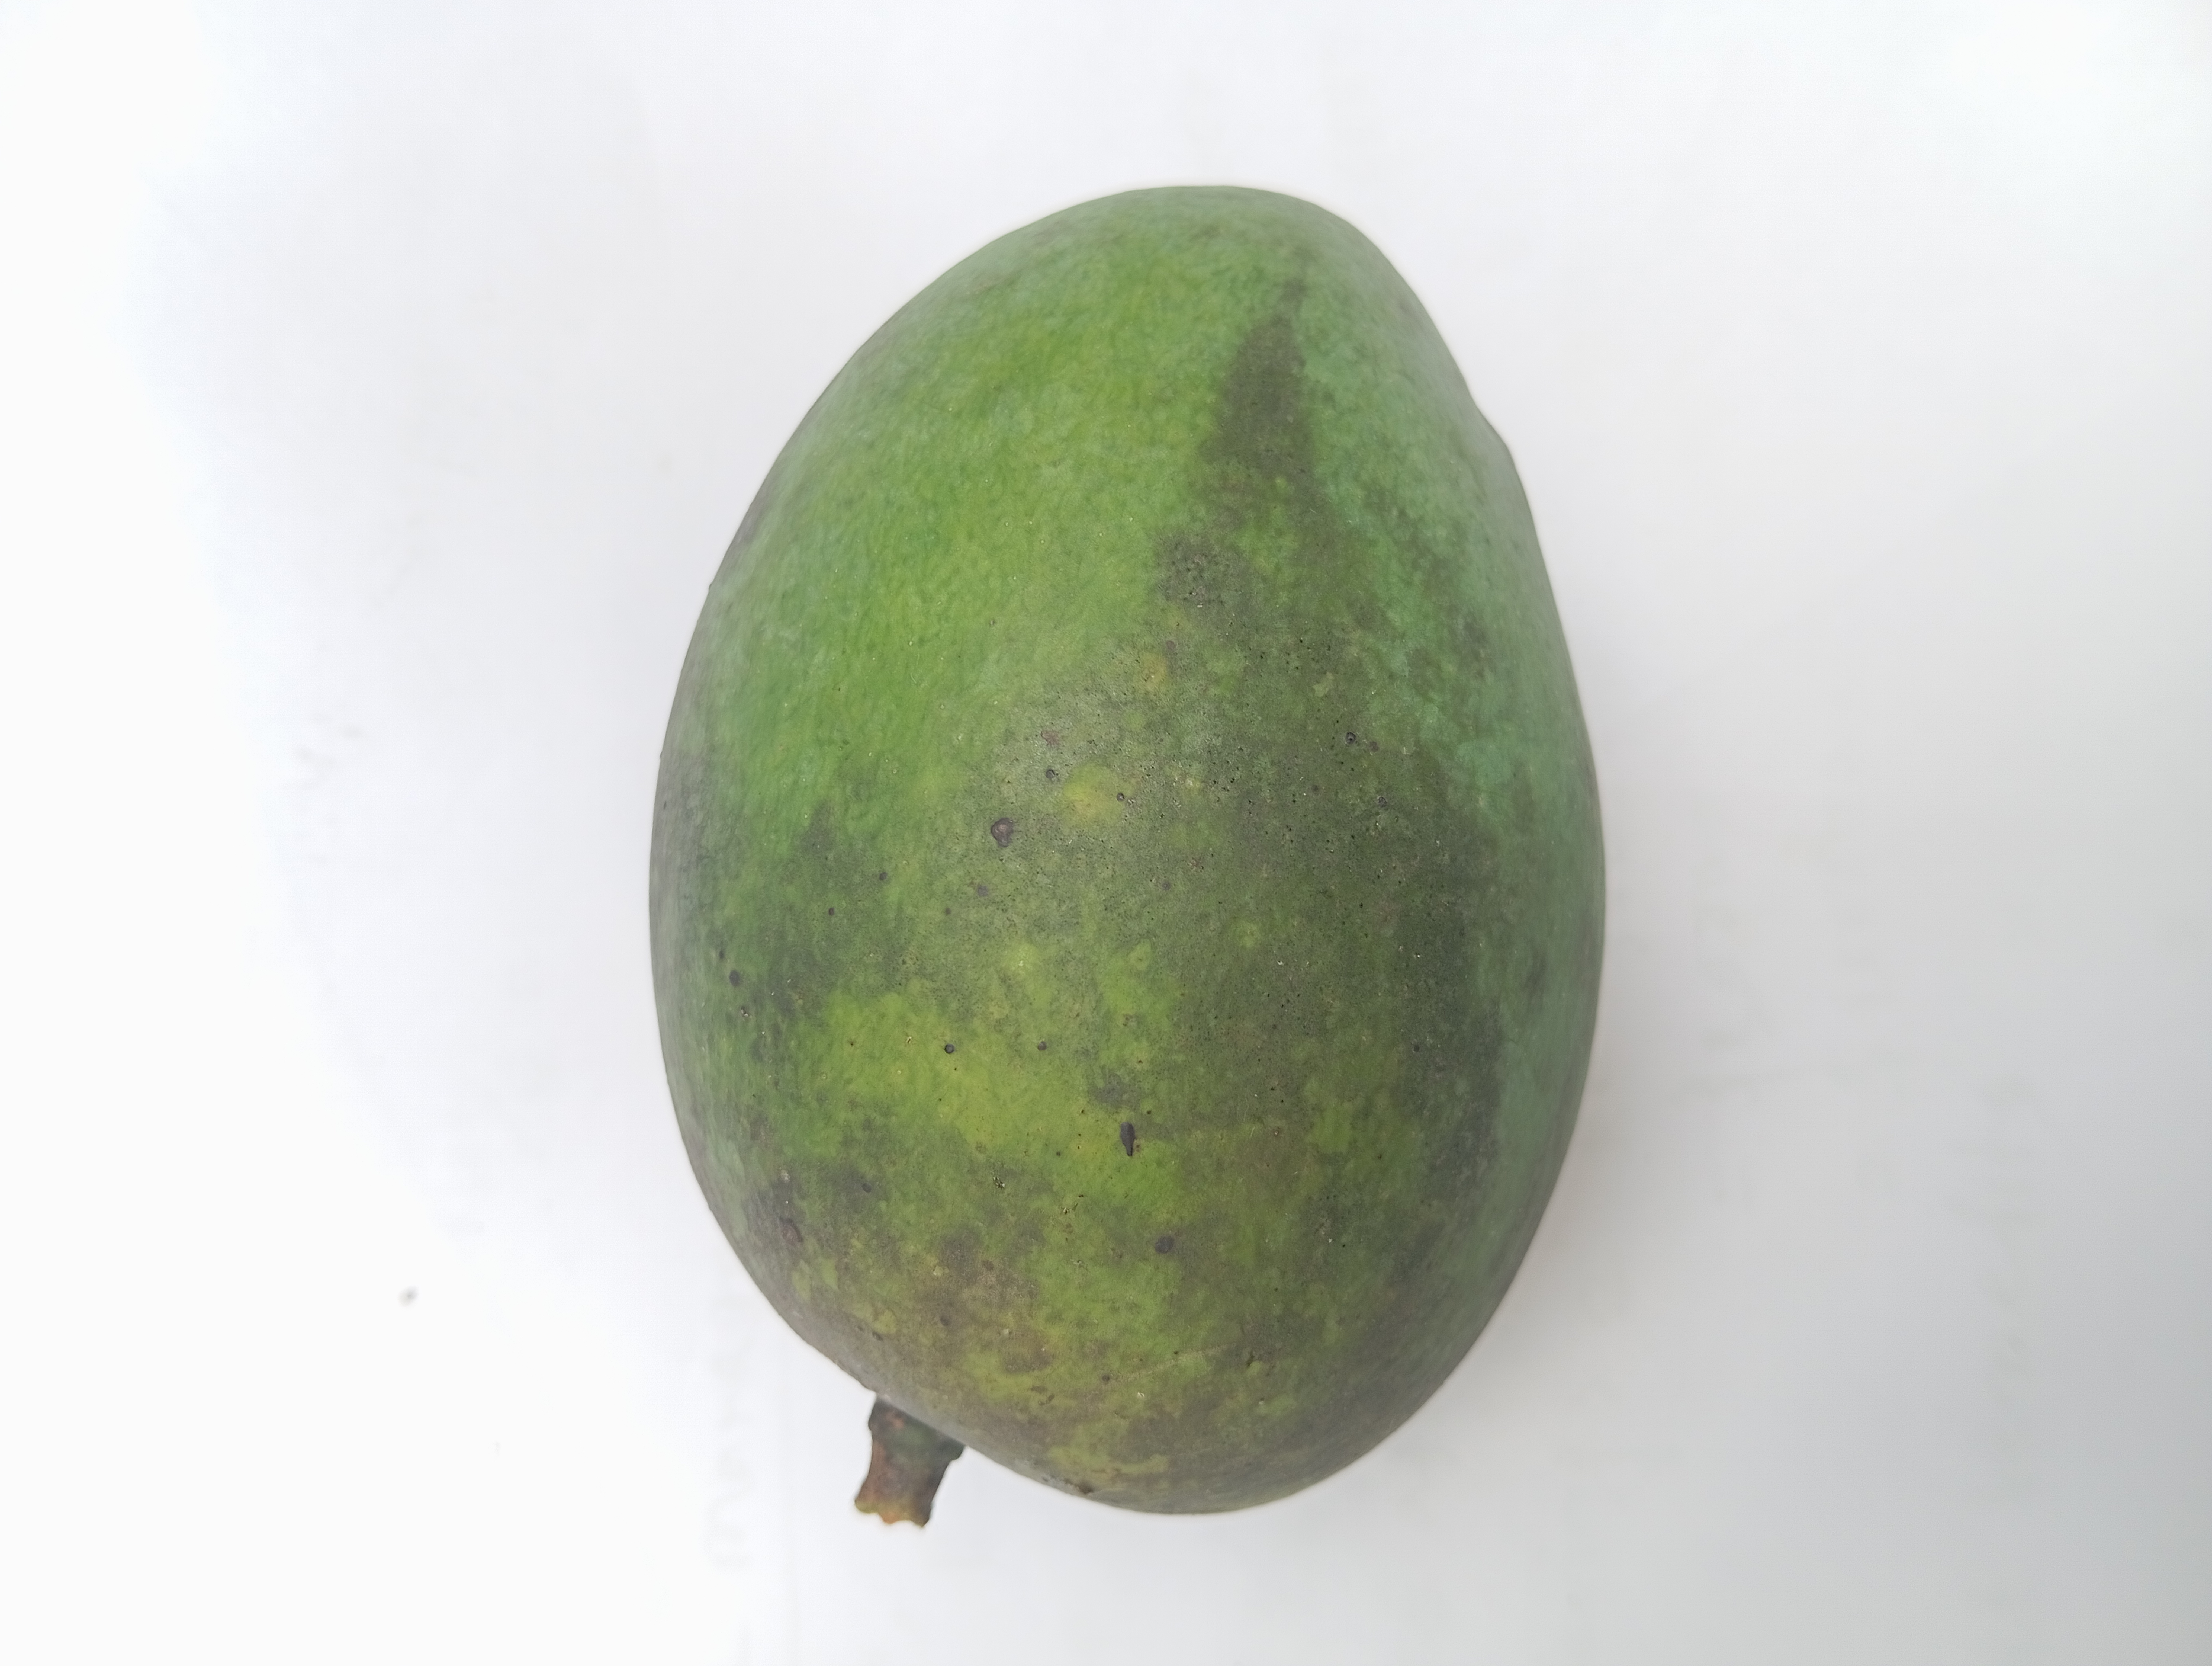
Mango variety: Harivanga